Vojna Nešić

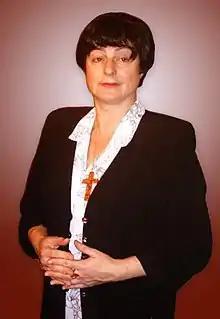
Vojna Nešić in 2005

Olivera Vojna Nešić (born 6 October 1947) is a Serbian composer and professor at the University of Priština Faculty of Arts, in North Kosovo.